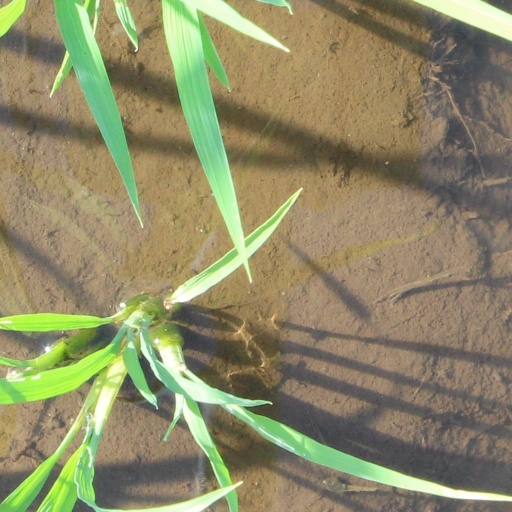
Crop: rice